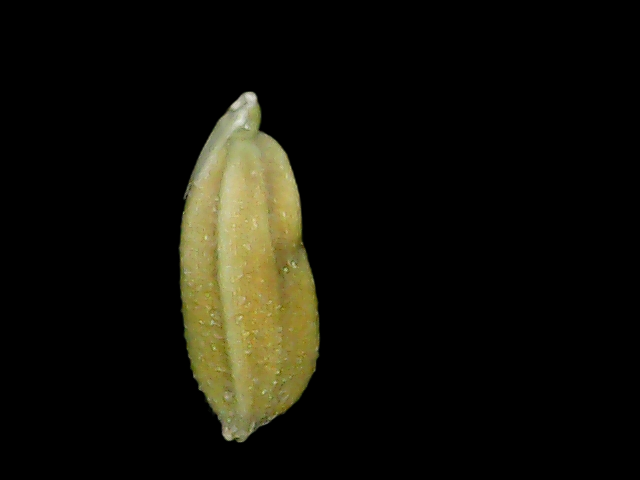
Rice variety: Bd95